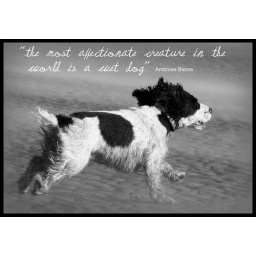
The most affectionate creature in the world is a wet dog